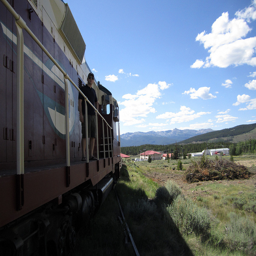
person standing on the ledge of a train going through countryside
A man is standing on a train by a grassy field.
A man standing on a train stopped in the country.
A man with a hat on a train enjoying his surroundings.
guy watching things go by as he stands outside on the train